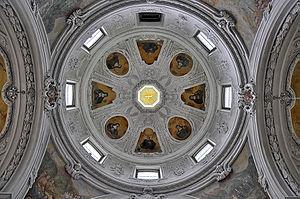
L'abbaye Saint-Lazare de Seedorf est une abbaye bénédictine située sur le territoire actuel de la commune uranaise de Seedorf, en Suisse.